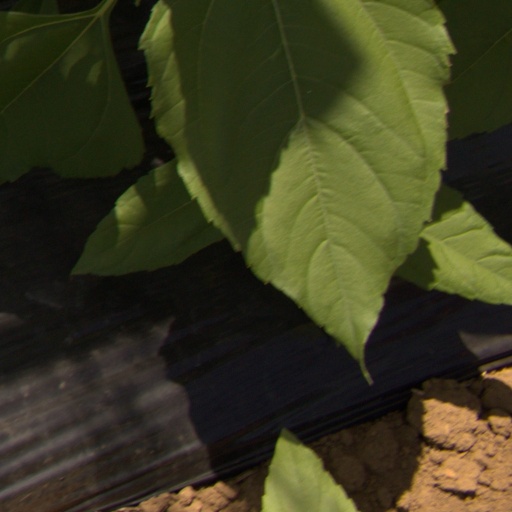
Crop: Jerusalem artichoke